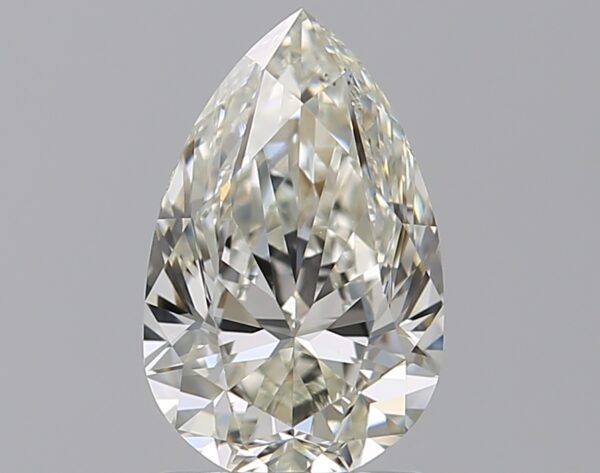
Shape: pear
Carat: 1.5
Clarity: VS2
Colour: J
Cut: FG
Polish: EX
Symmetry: VG
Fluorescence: N
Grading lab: GIA
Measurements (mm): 9.55 x 6 x 3.91